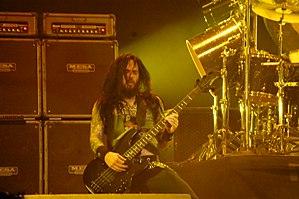
Rob Nicholson alias Blasko, né le 24 novembre 1969 à Los Angeles, est un bassiste de heavy metal américain. Il est l'actuel bassiste de Ozzy Osbourne, l'ex-bassiste de Rob Zombie et le bassiste de son propre groupe The Death Riders.